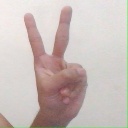
अक्षर: क